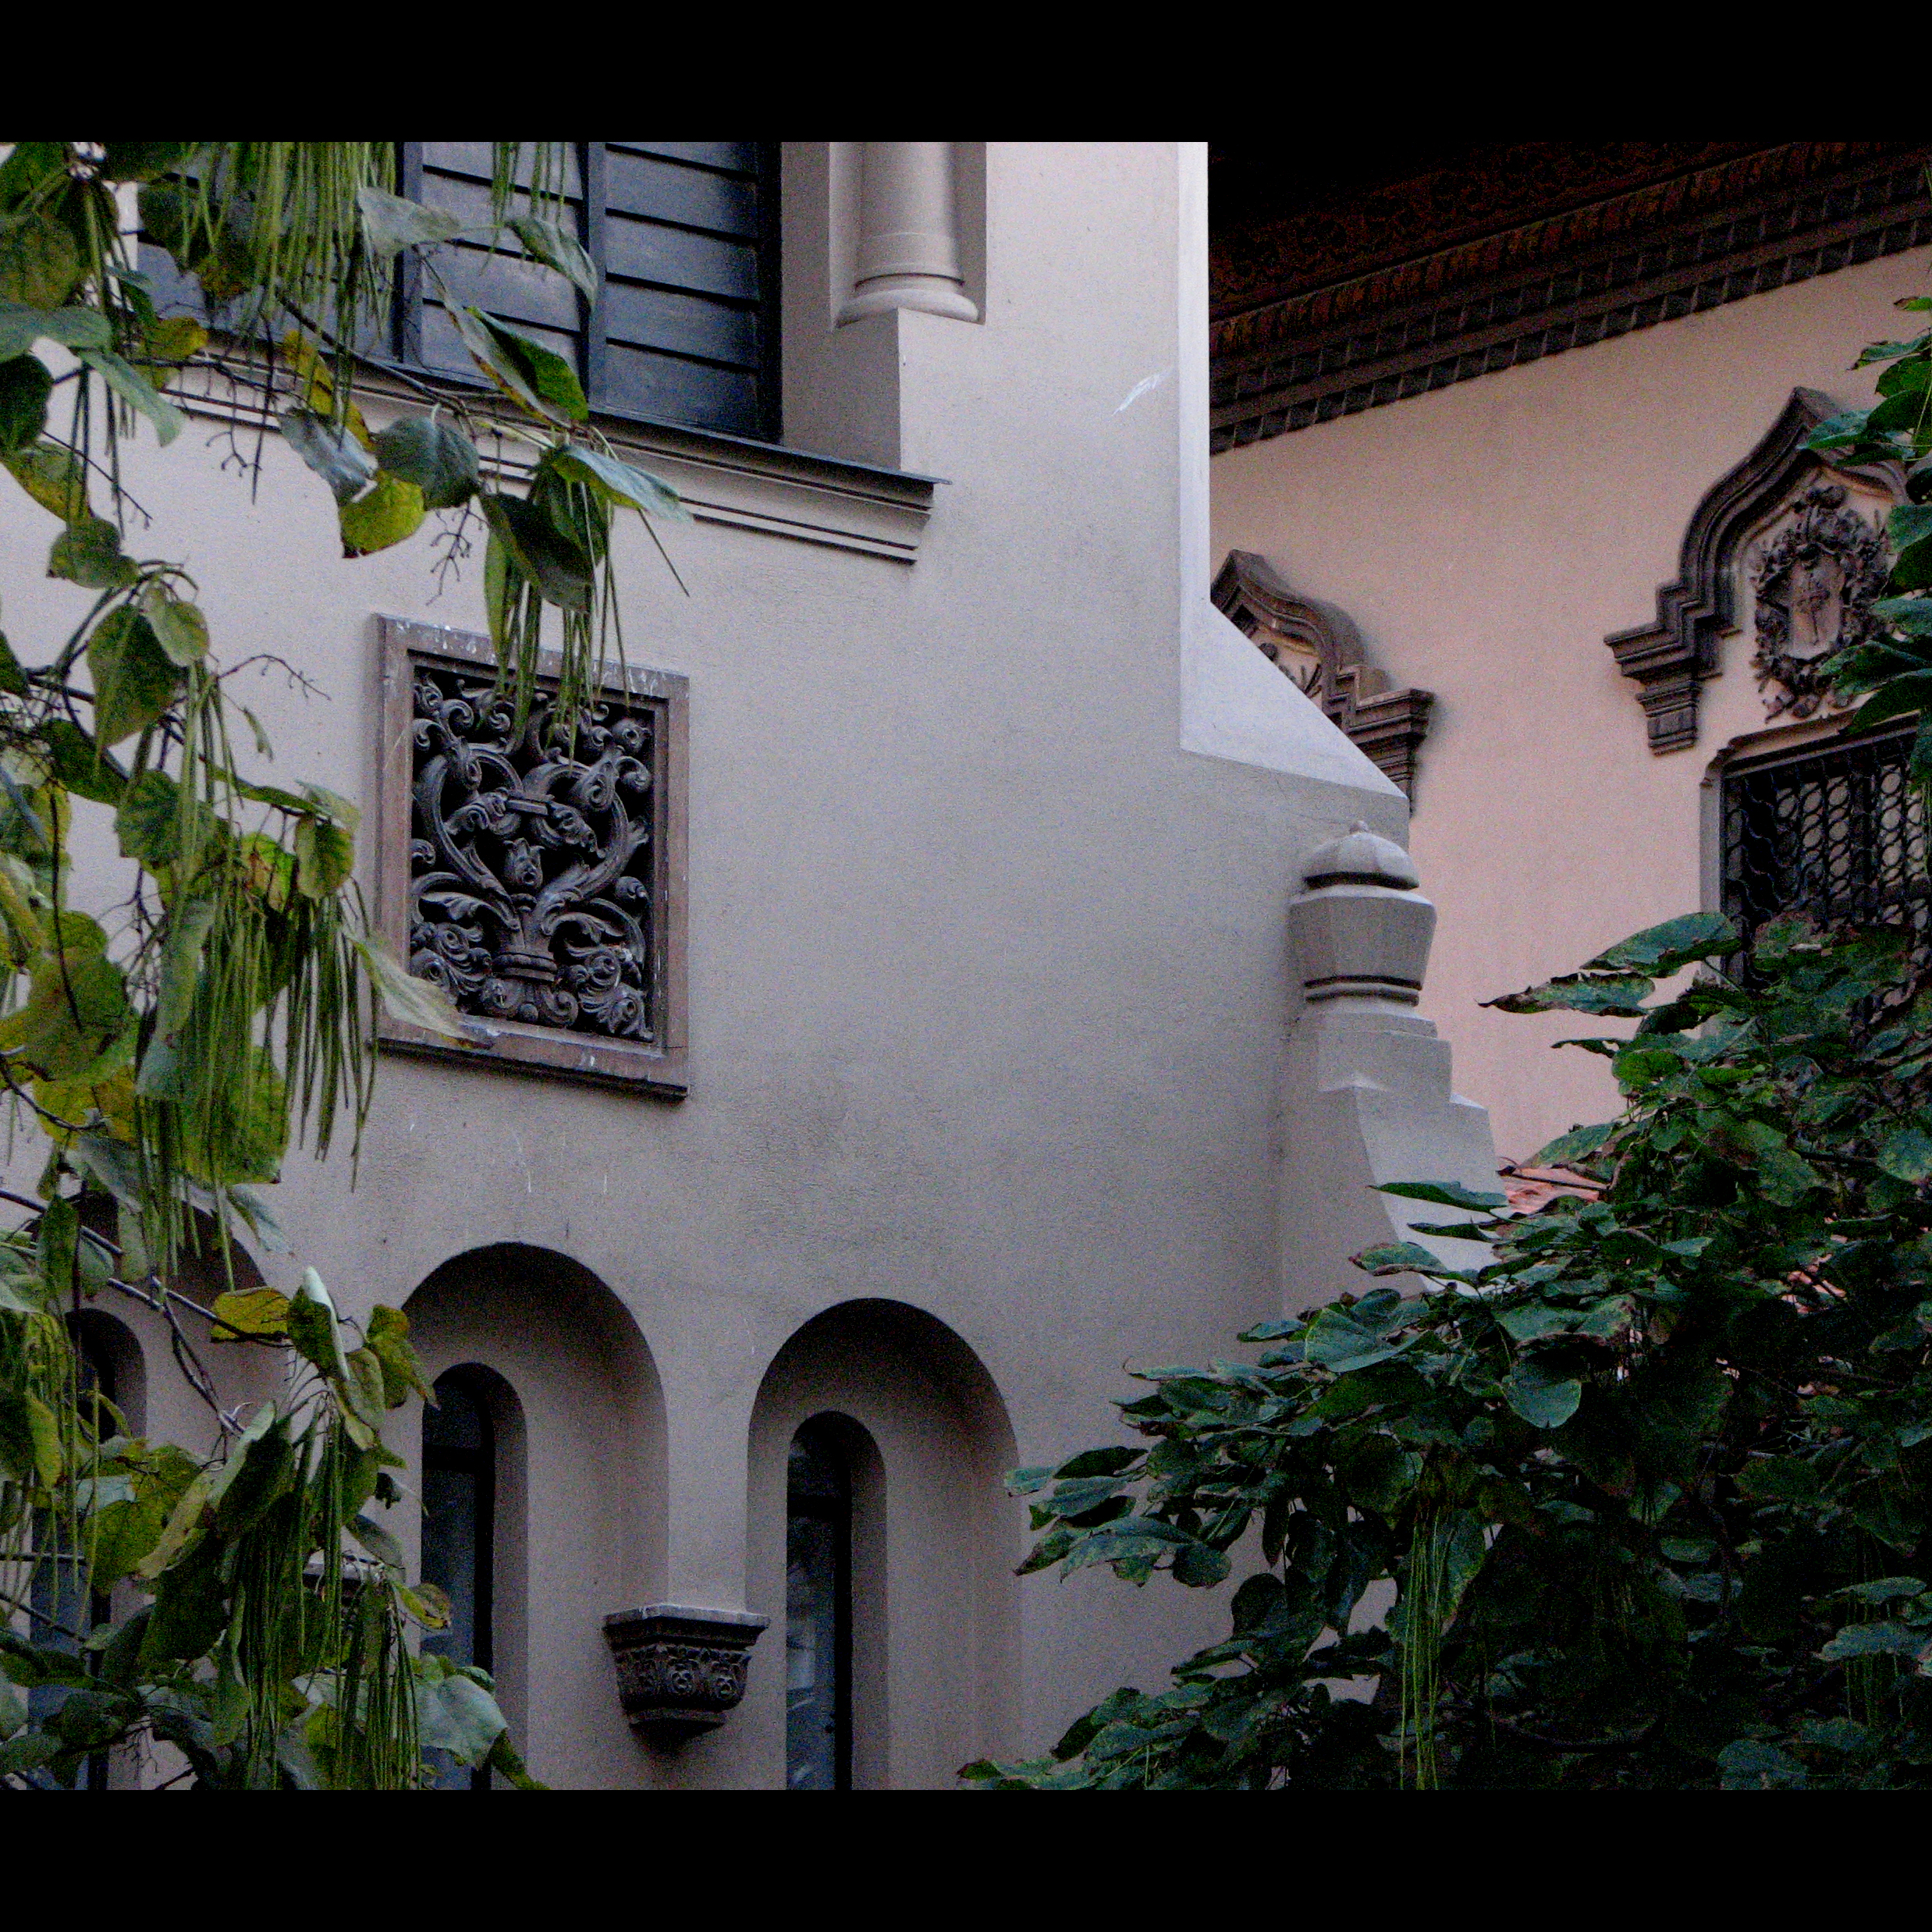
architecture, photography, mansion, house, window, building, home, wall, photo, europe, religion, facade, church, christian, photos, religious, cool image, de, courtyard, monastery, churches, fotografie, christianity, romana, orthodox, eastern, romania, bucharest, convent, bor, biserica, arhitectura, orthodoxy, romanian, ortodoxa, ortodox, manastirea, manastire, ortodoxia, ortodoxie, cretinism, cretin, ecclesiastical, bisericeasc, cladire, edificiu, bucuresti, centrulvechi, lipscani, stavro, stavropoleos, brancovenesc, 1724